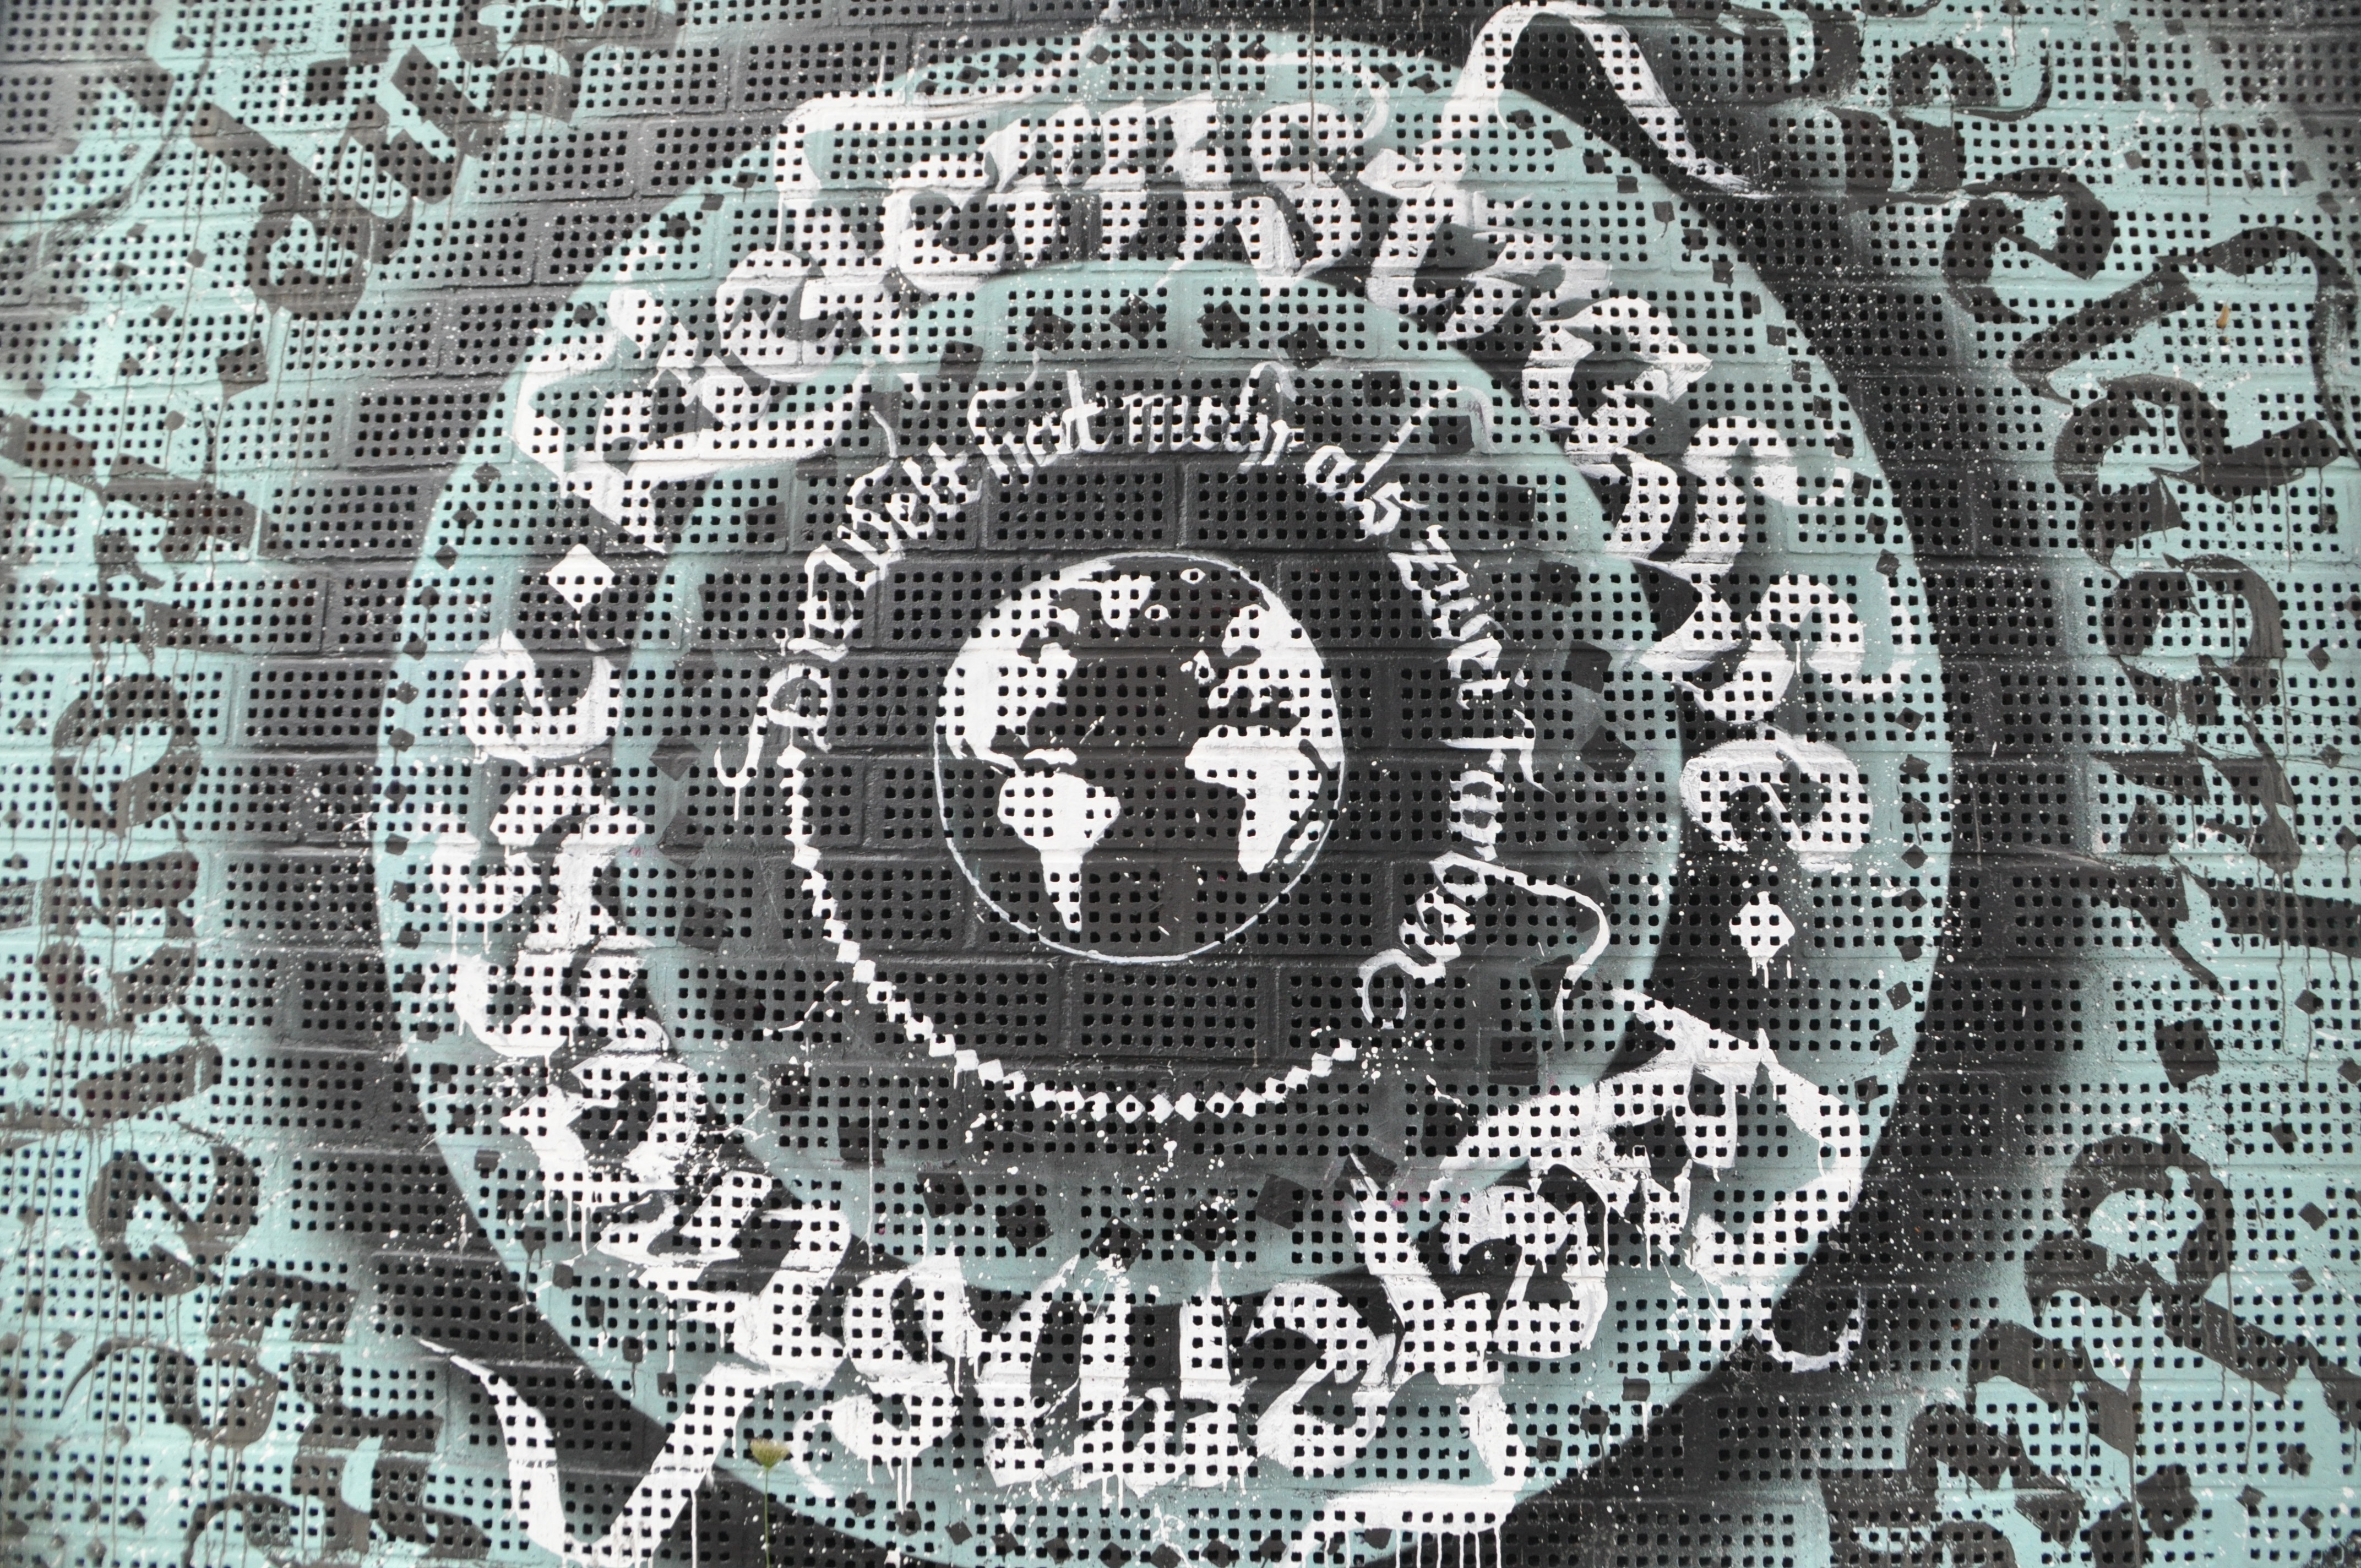
wall, pattern, spray, graffiti, circle, street art, urban art, textile, art, design, symmetry, wall painting, dusseldorf, doily